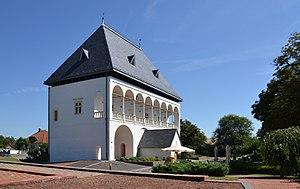
Nyírbátor [ˈɲiːɾbaːtoɾ] est une ville de Hongrie dans le département Szabolcs-Szatmár-Bereg, gardant encore des traces de l’architecture des XVᵉ et XVIᵉ siècles. Elle fut sous la houlette de plusieurs familles de seigneurs, les Báthory, les Bethlen, les Rákóczi ou les Károlyi.